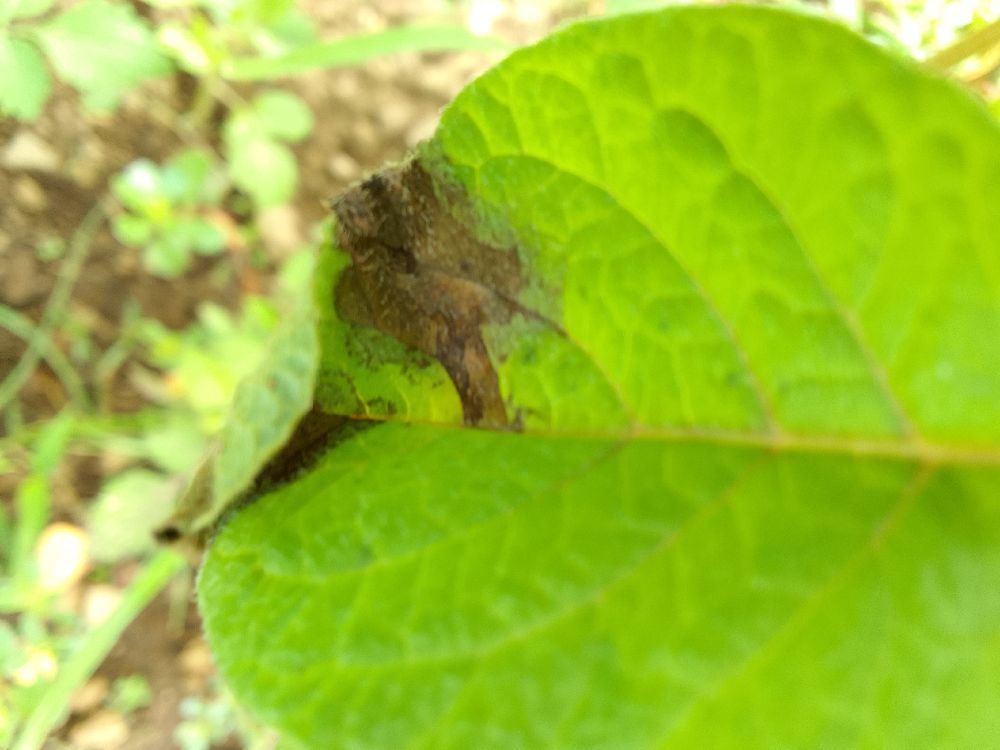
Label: Late blight